Phonofilm

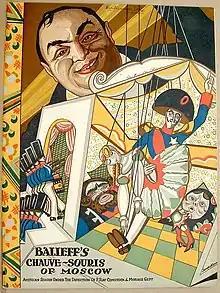
1922 U.S. "La Chauve-Souris" program cover, with the famous "Wooden Soldiers" marching (left)

(*) Included in program of Phonofilms at the Rivoli Theater in NYC on April 15, 1923(**) Fleischer "Song Car-Tunes" series (some titles later re-released by the Fleischers in their "Screen Songs" series, through Paramount Pictures, with new soundtracks recorded in RCA Photophone)(***) Found in a trunk in Windsor, New South Wales, Australia in early 1976, and restored by the National Film and Sound Archive of Australia